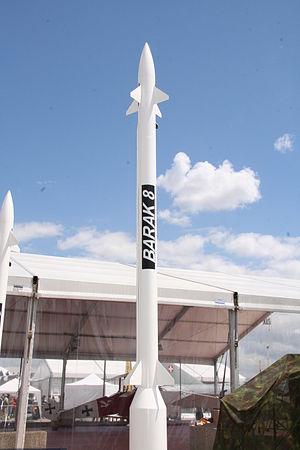
Barak-8 - Salon du Bourget 2009